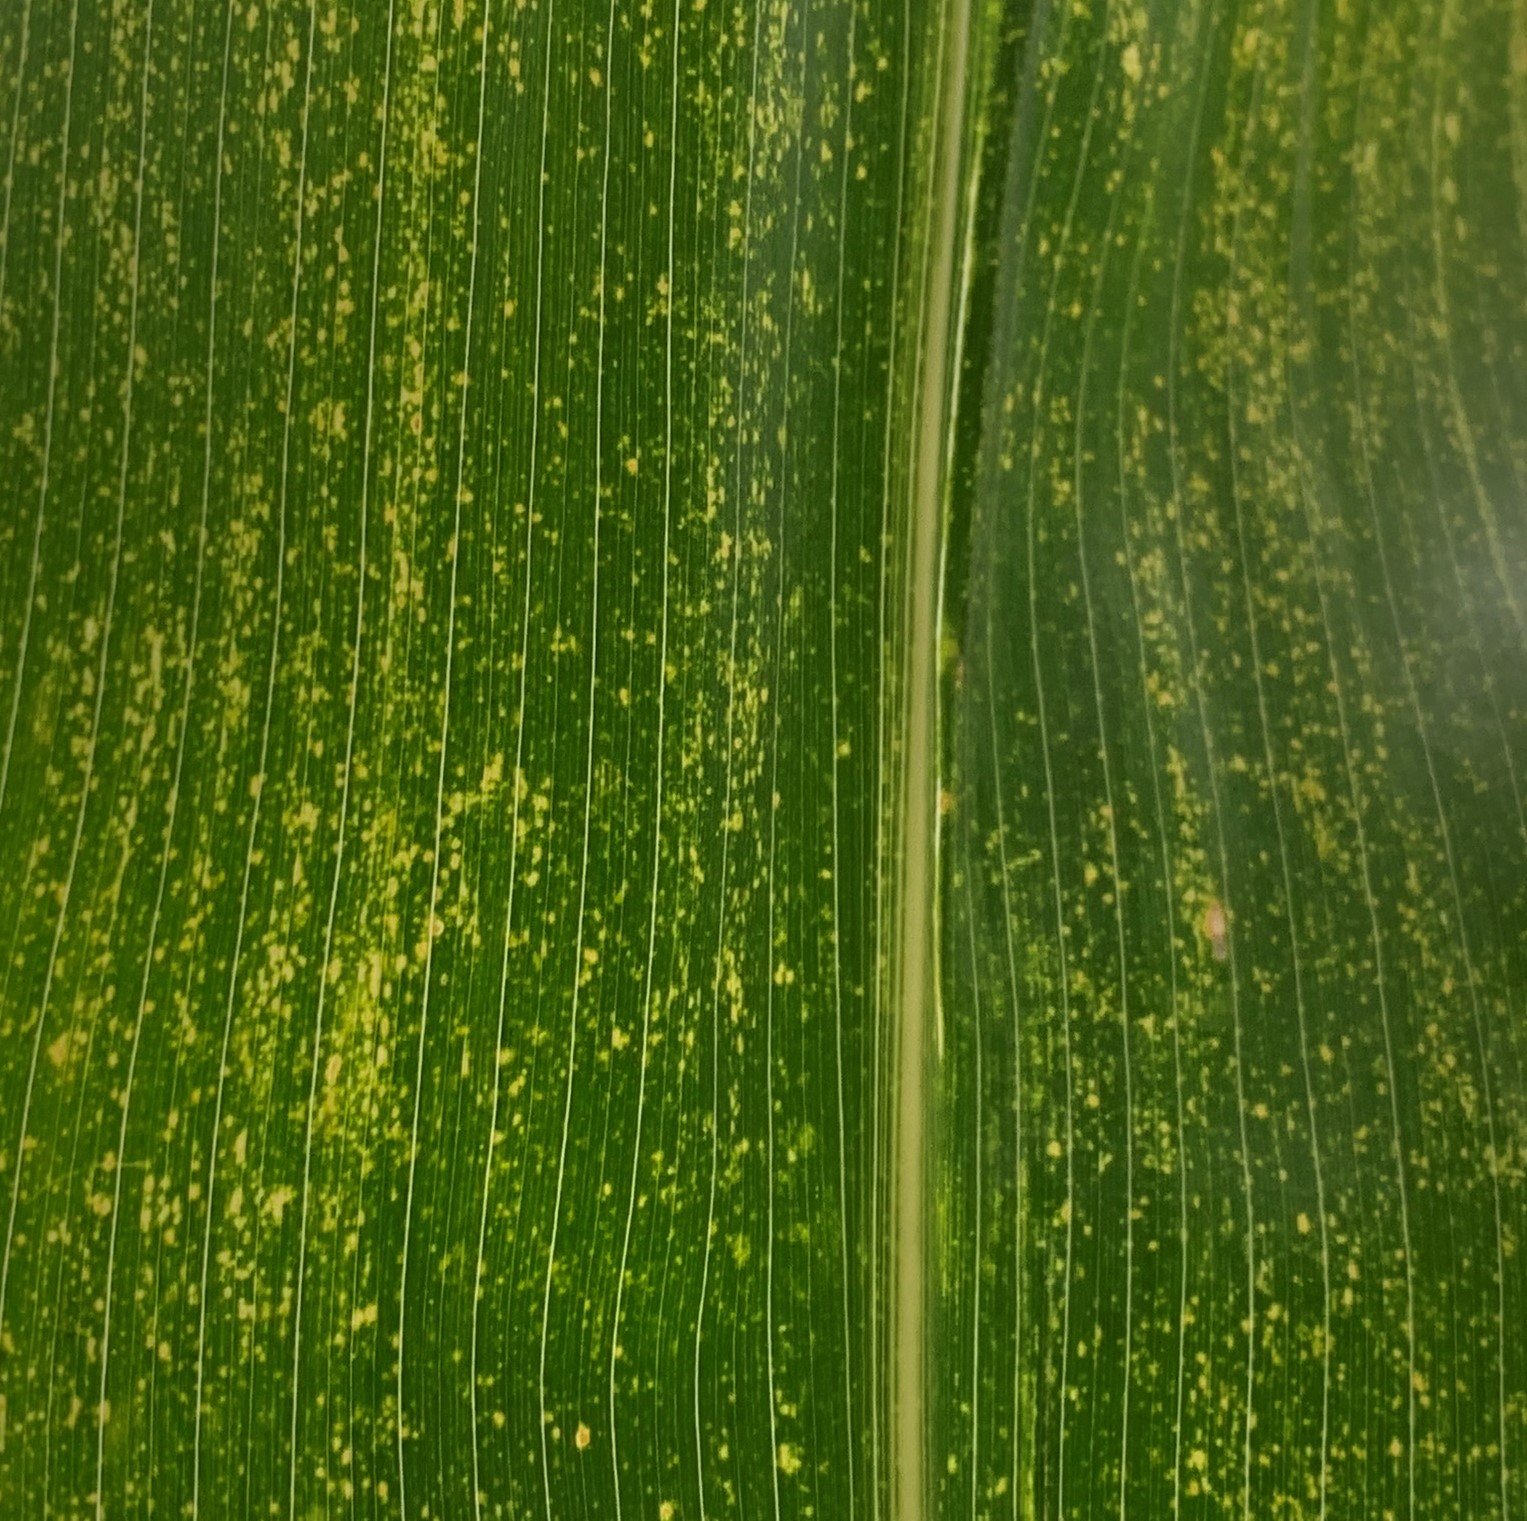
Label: MLN